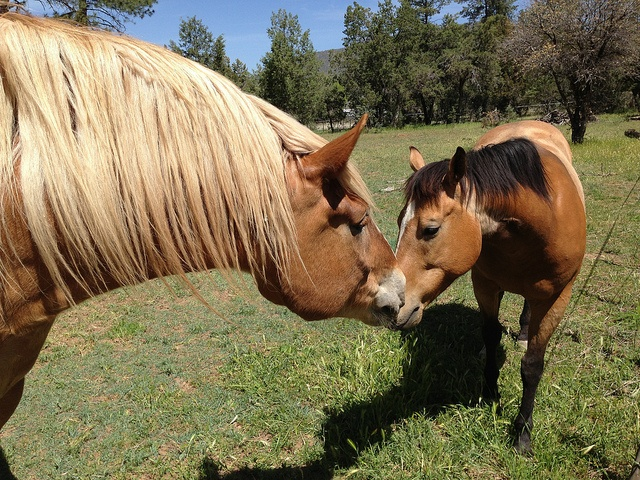
Two brown horses standing next to each other on a green grass covered field.
an image of two horses with noses nestled to each other
Two horses giving each other a loving nose kiss.
Two horses nuzzle each other in a field.
The horses touch their noses to one another.